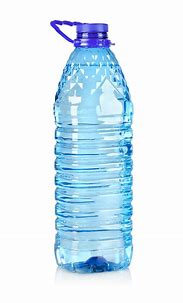
Waste category: plastic